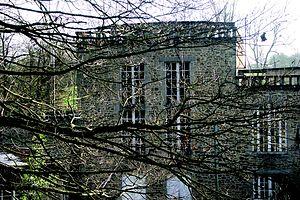
Toiles de Mayenne est une marque déposée et une entreprise française située à Fontaine-Daniel sur la commune de Saint-Georges-Buttavent dans le département de la Mayenne.